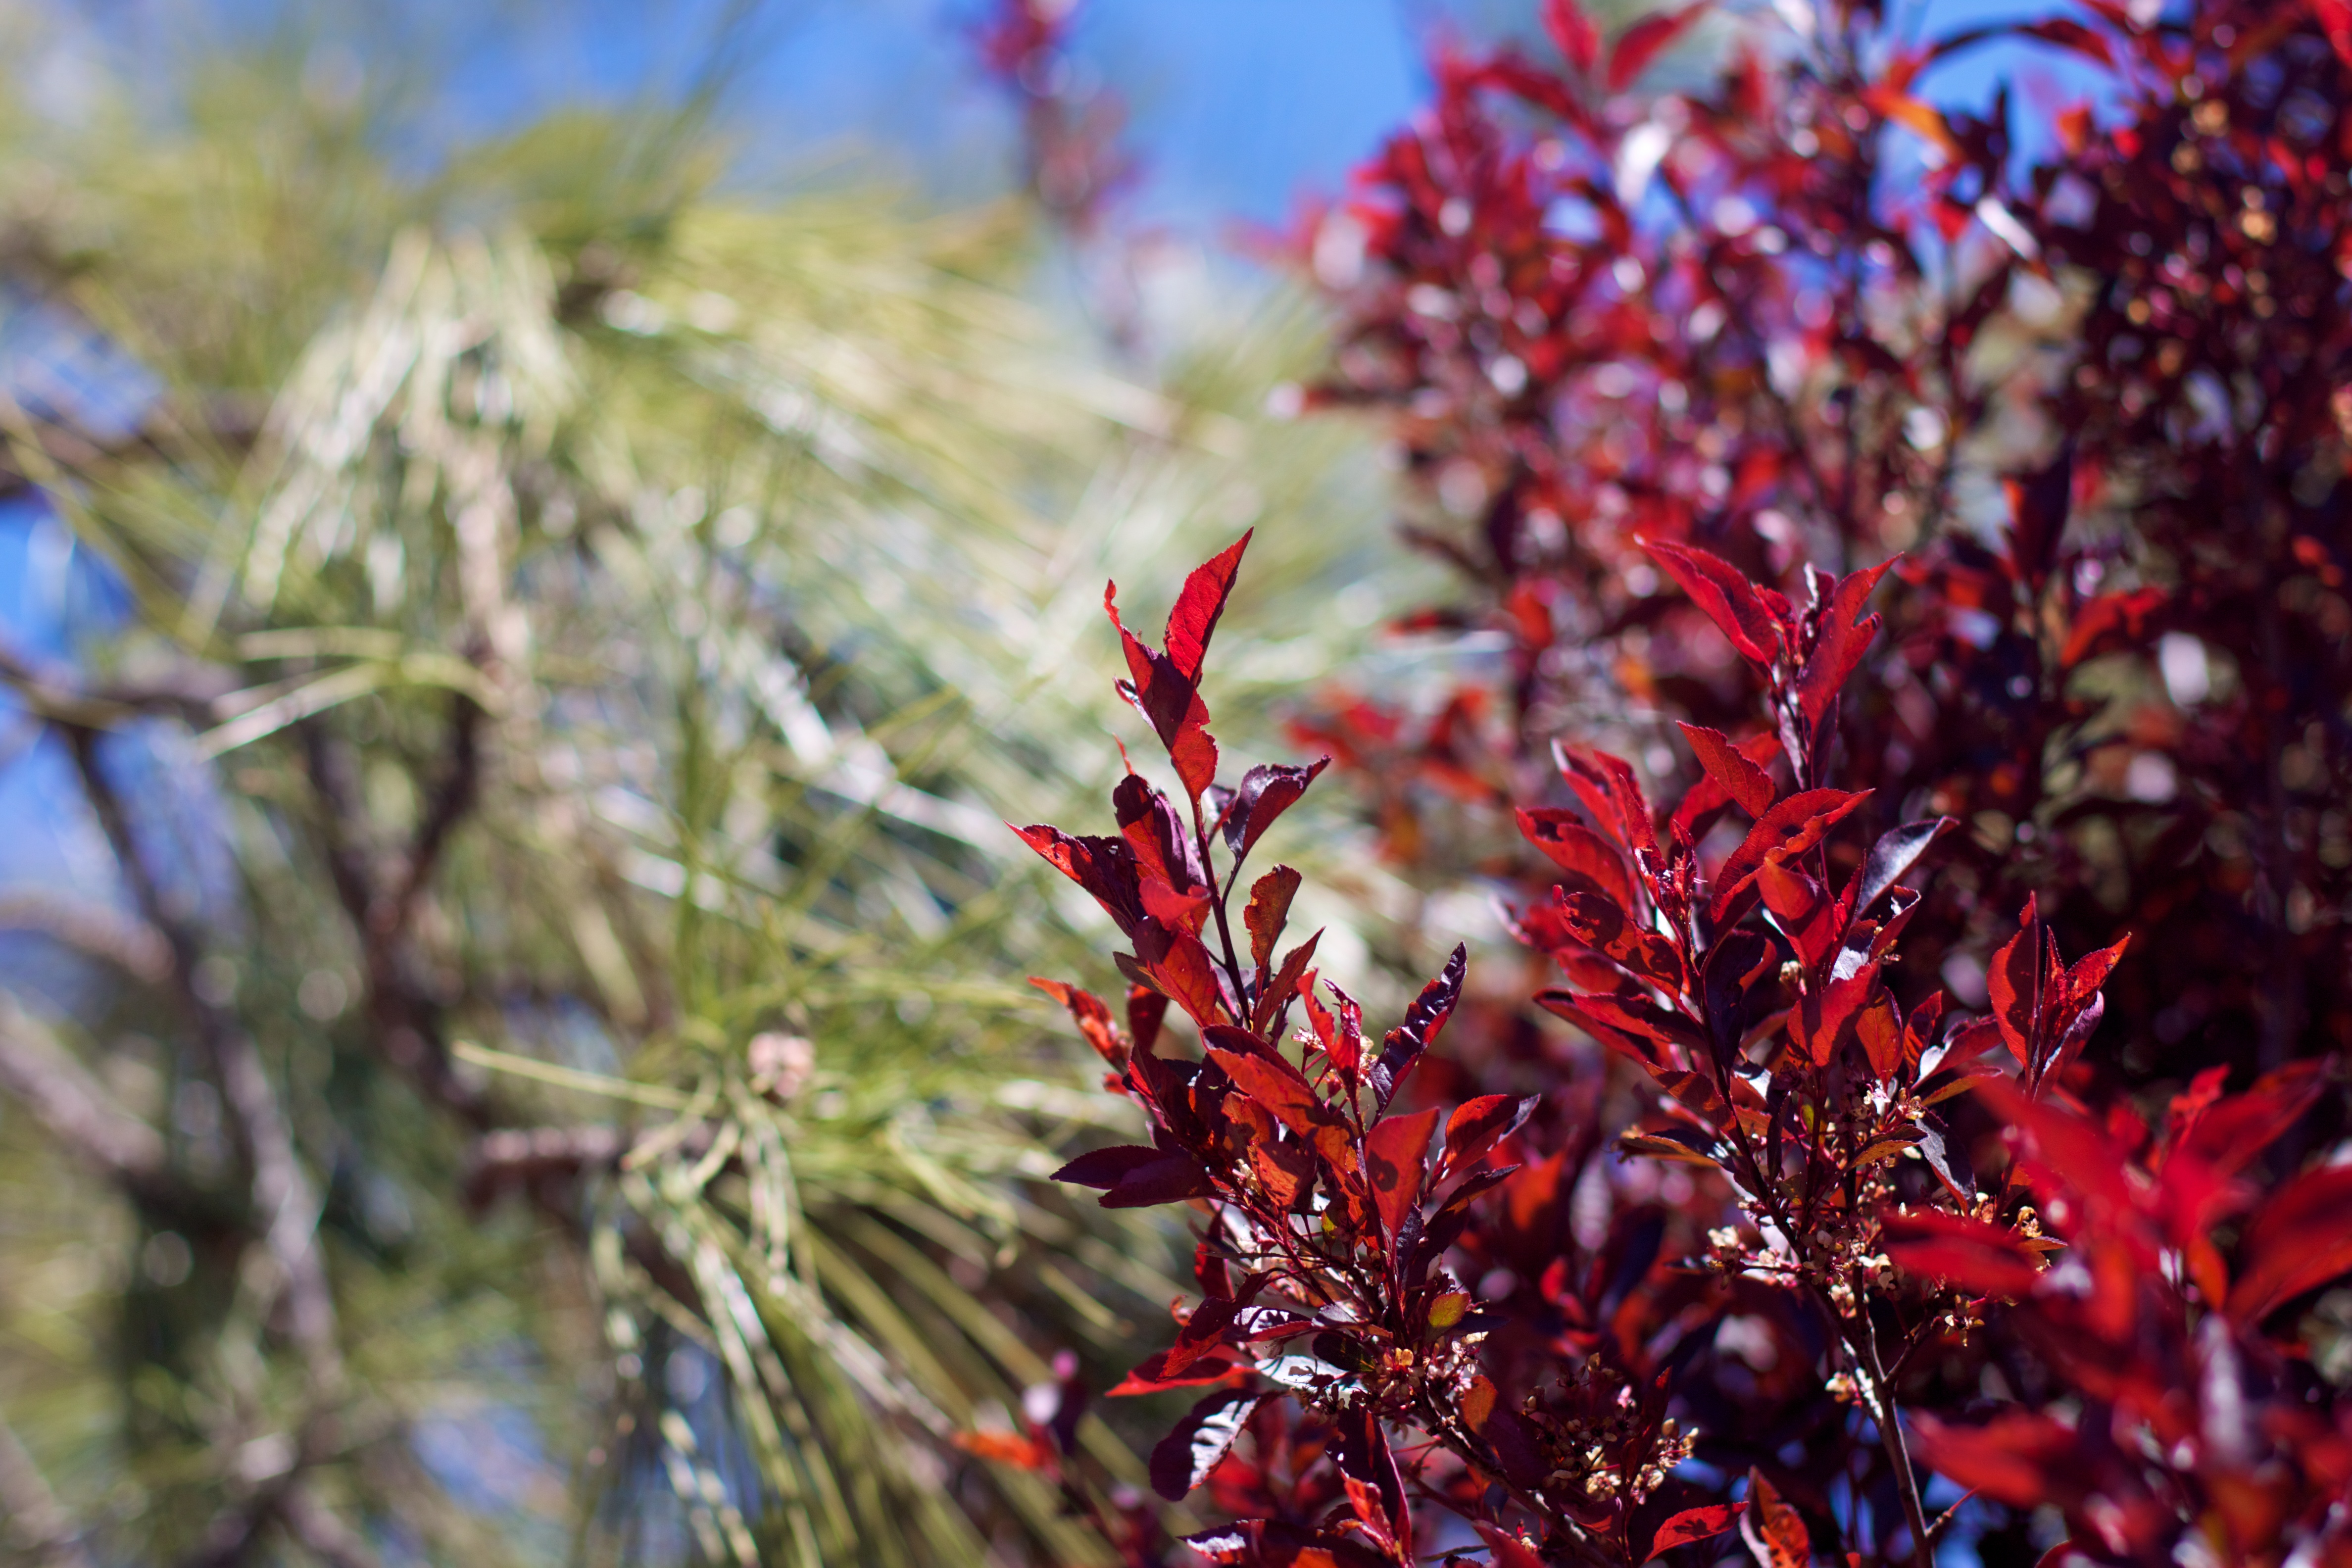
tree, nature, branch, plant, leaf, flower, produce, evergreen, autumn, botany, flora, season, spruce, shrub, rowan, macro photography, flowering plant, woody plant, land plant